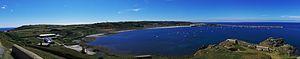
Le port de Braye, est le port maritime de l'île d'Aurigny, la plus septentrionale des îles Anglo-Normandes.